Edwin Reese House

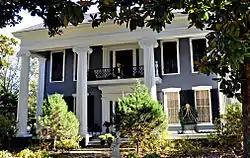

The Edwin Reese House, also known as the Reese-Phillips House, is a historic Greek Revival style house in Eutaw, Alabama, United States. The house is a two-story wood-frame building on a raised brick foundation. Four monumental Ionic columns span the front portico. It was built from 1856 to 1859 by Edwin Reese. The house was recorded by the Historic American Buildings Survey in 1936. It was listed on the Alabama Register of Landmarks and Heritage on October 17, 1980. It was added to the National Register of Historic Places as a part of the Antebellum Homes in Eutaw Thematic Resource on April 2, 1982, due to its architectural significance.